Parastylotermes

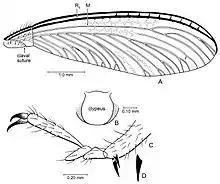
"P. krishnai" wing and leg detail

"P. krishnai" is known from two adults, which are inclusions in amber, making it the second species known from amber inclusions. The holotype amber specimen, number "Tad-277", is currently housed in the fossil collection of the Birbal Sahni Institute of Palaeobotany in Lucknow, India and the second known adult, "Tad-96" is in the collections of the American Museum of Natural History. The holotype is composed of a mostly complete adult of indeterminate sex, whereas "Tad-96" is a crushed adult, though enough features are present to strongly indicate its placement in "P. krishnai". Cambay amber dates to between fifty and fifty-two million years old, placing it in the Early to Mid Ypresian age of the Eocene, and was preserved in a brackish shore environment. The amber formed from a dammar type resin which is produced mainly by trees in the family Dipterocarpaceae. The specimens were recovered from the Tadkeshwar lignite mine, located in Gujarat State, during collecting trips in January 2009 and 2010. The fossils were first studied by paleoentomologists Michael S. Engel and David Grimaldi.and their 2011 type description of the species was published in the journal "ZooKeys". The specific epithet "krishnai" is in honor of Kumar Krishna, considered a world authority on fossil and living termites. The species has a body length of approximately and a fore-wing length of making it the smallest species known. "P. krishnai" also shows a distinct more basal placement of the Medial vein fork then seen in the other species with the wing tip preserved. A notable distinction between "P. robustus" and "P. krishnai" is difference in numbers of antenna segments. "P. robustus" has between sixteen and seventeen segments while "P. krishnai" has only fourteen.